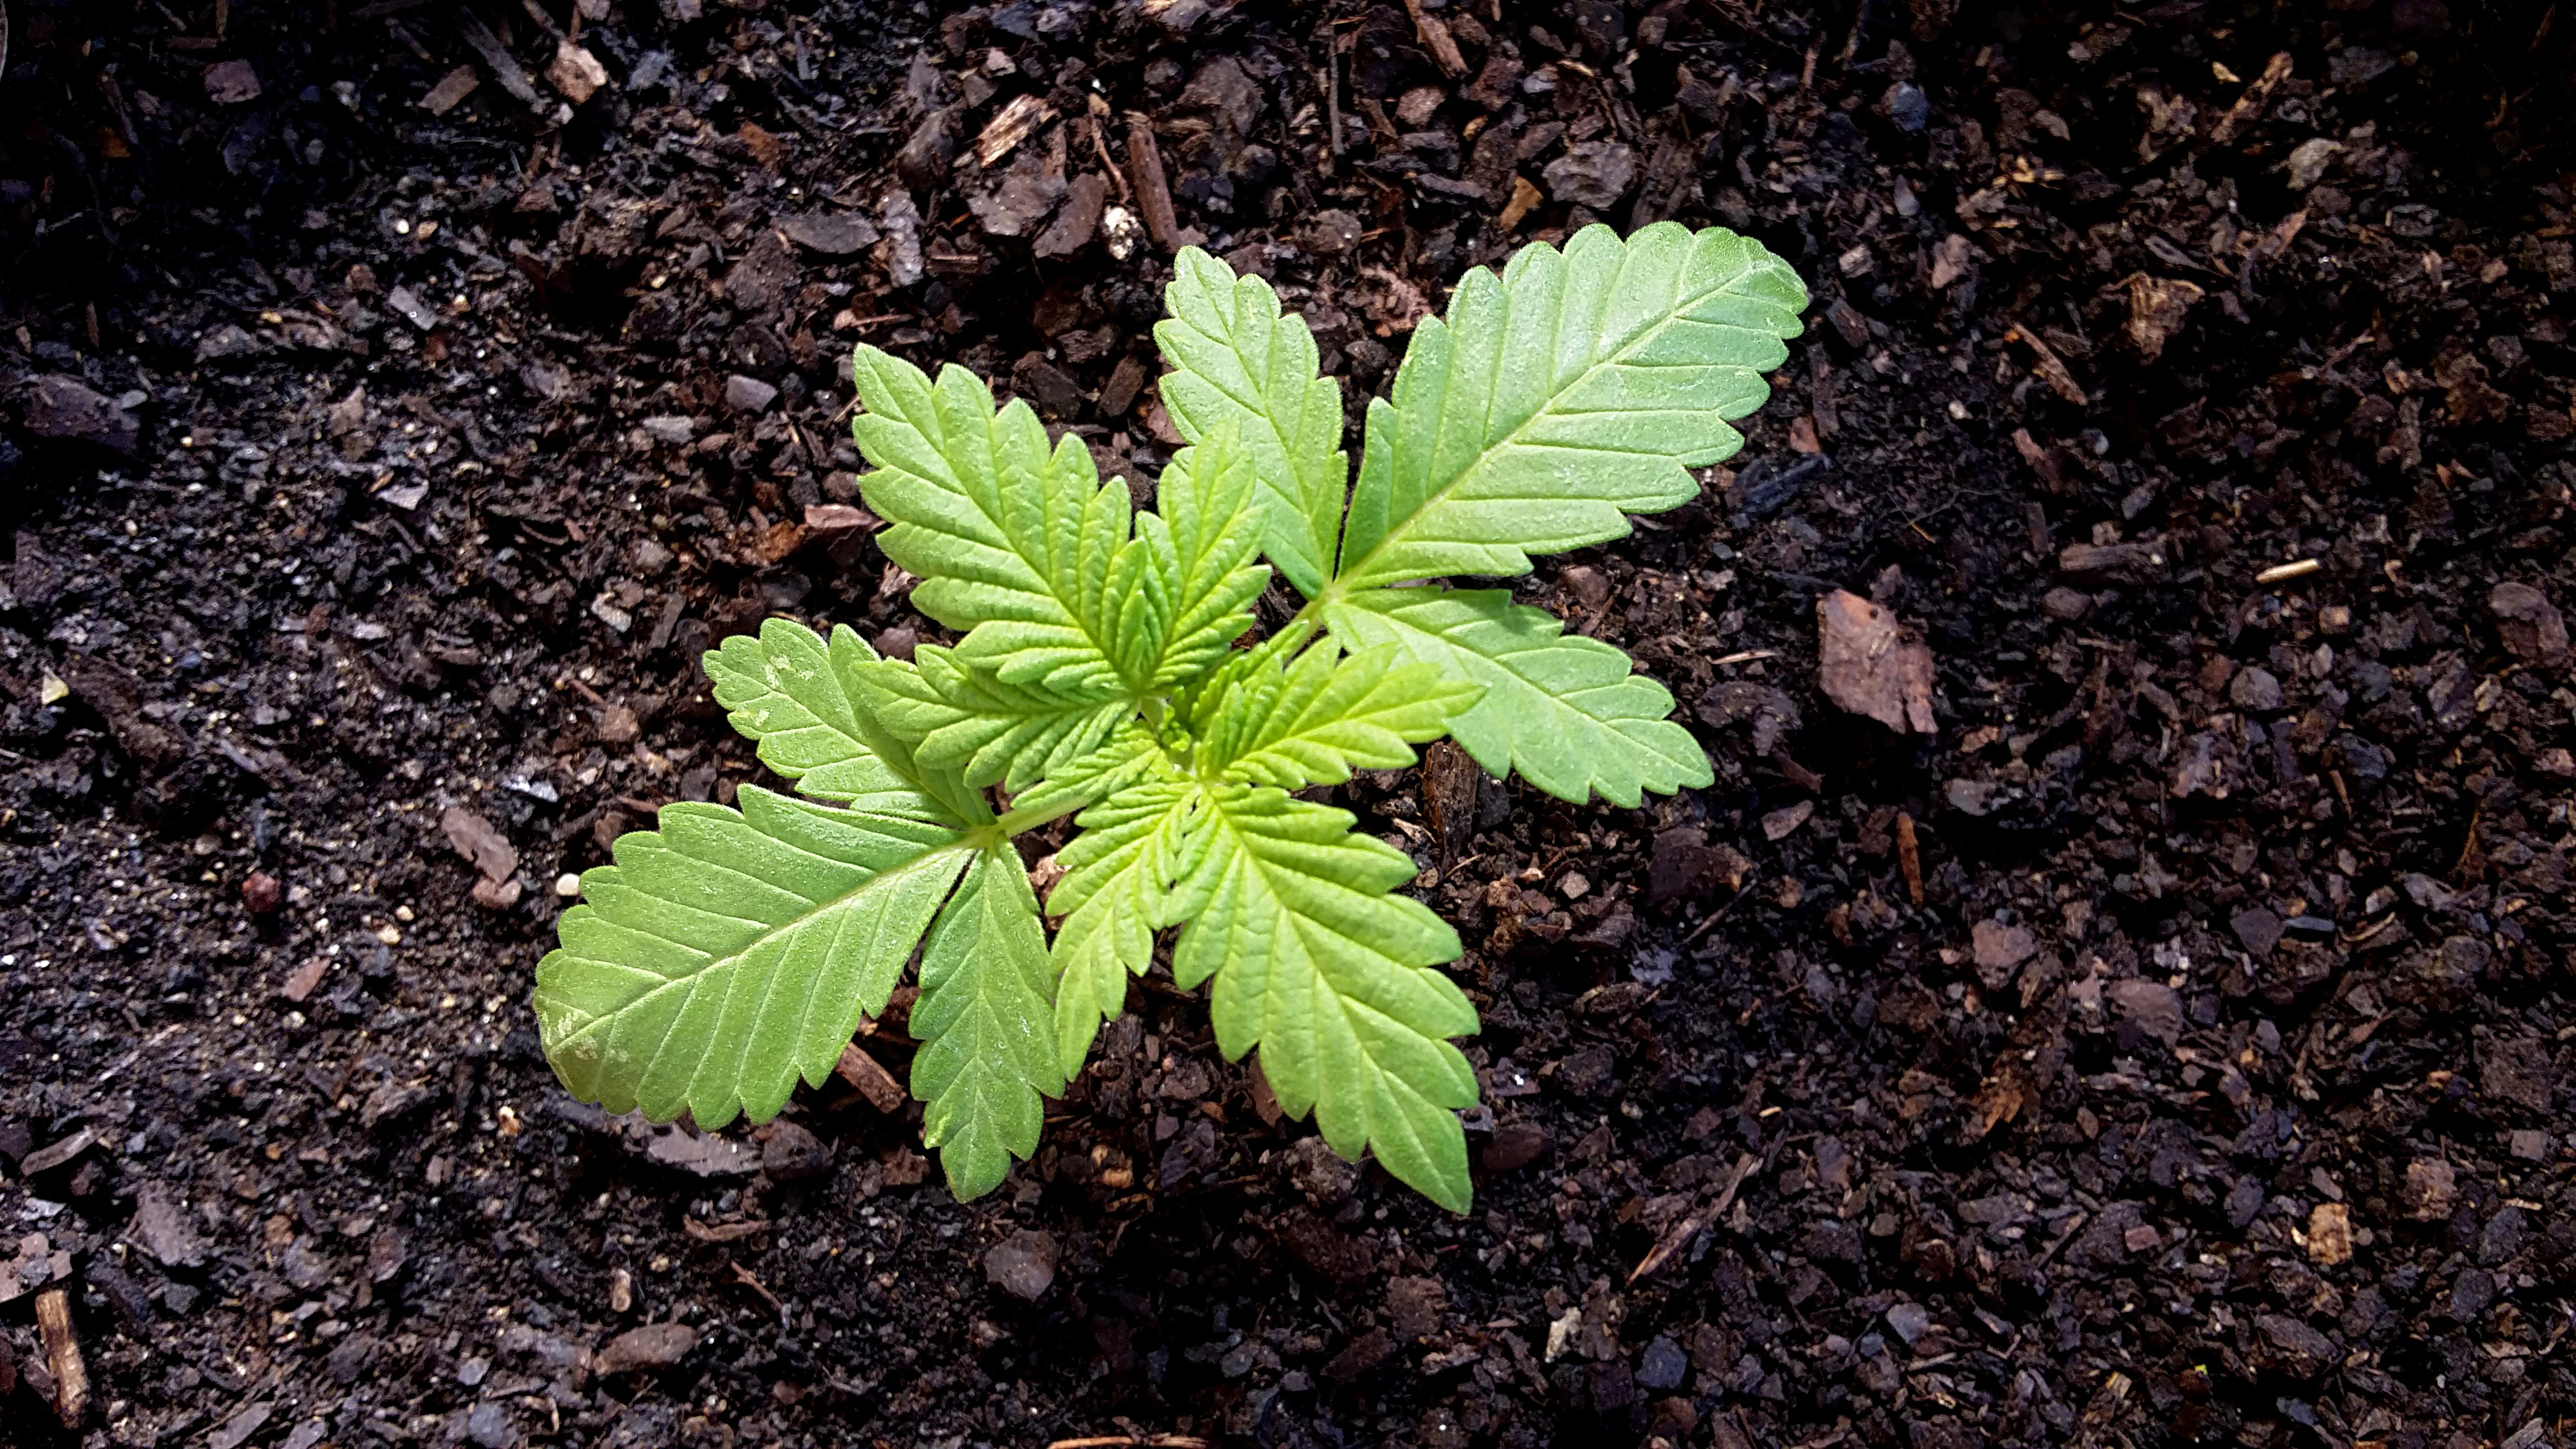
tree, grass, plant, leaf, flower, food, produce, soil, botany, flora, shrub, deciduous, maria, yerba, marijuana, cannabis, flowering plant, woody plant, land plant